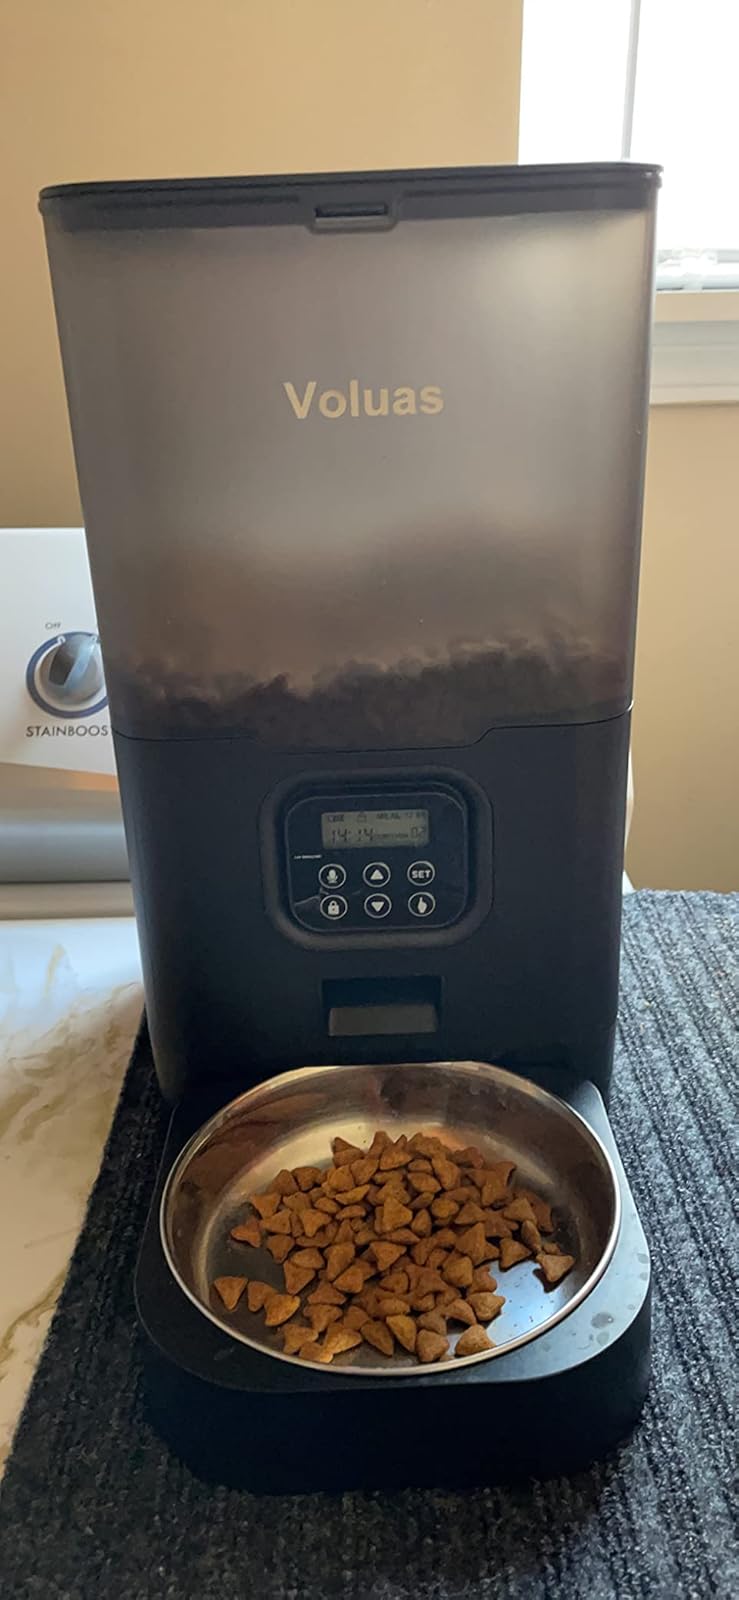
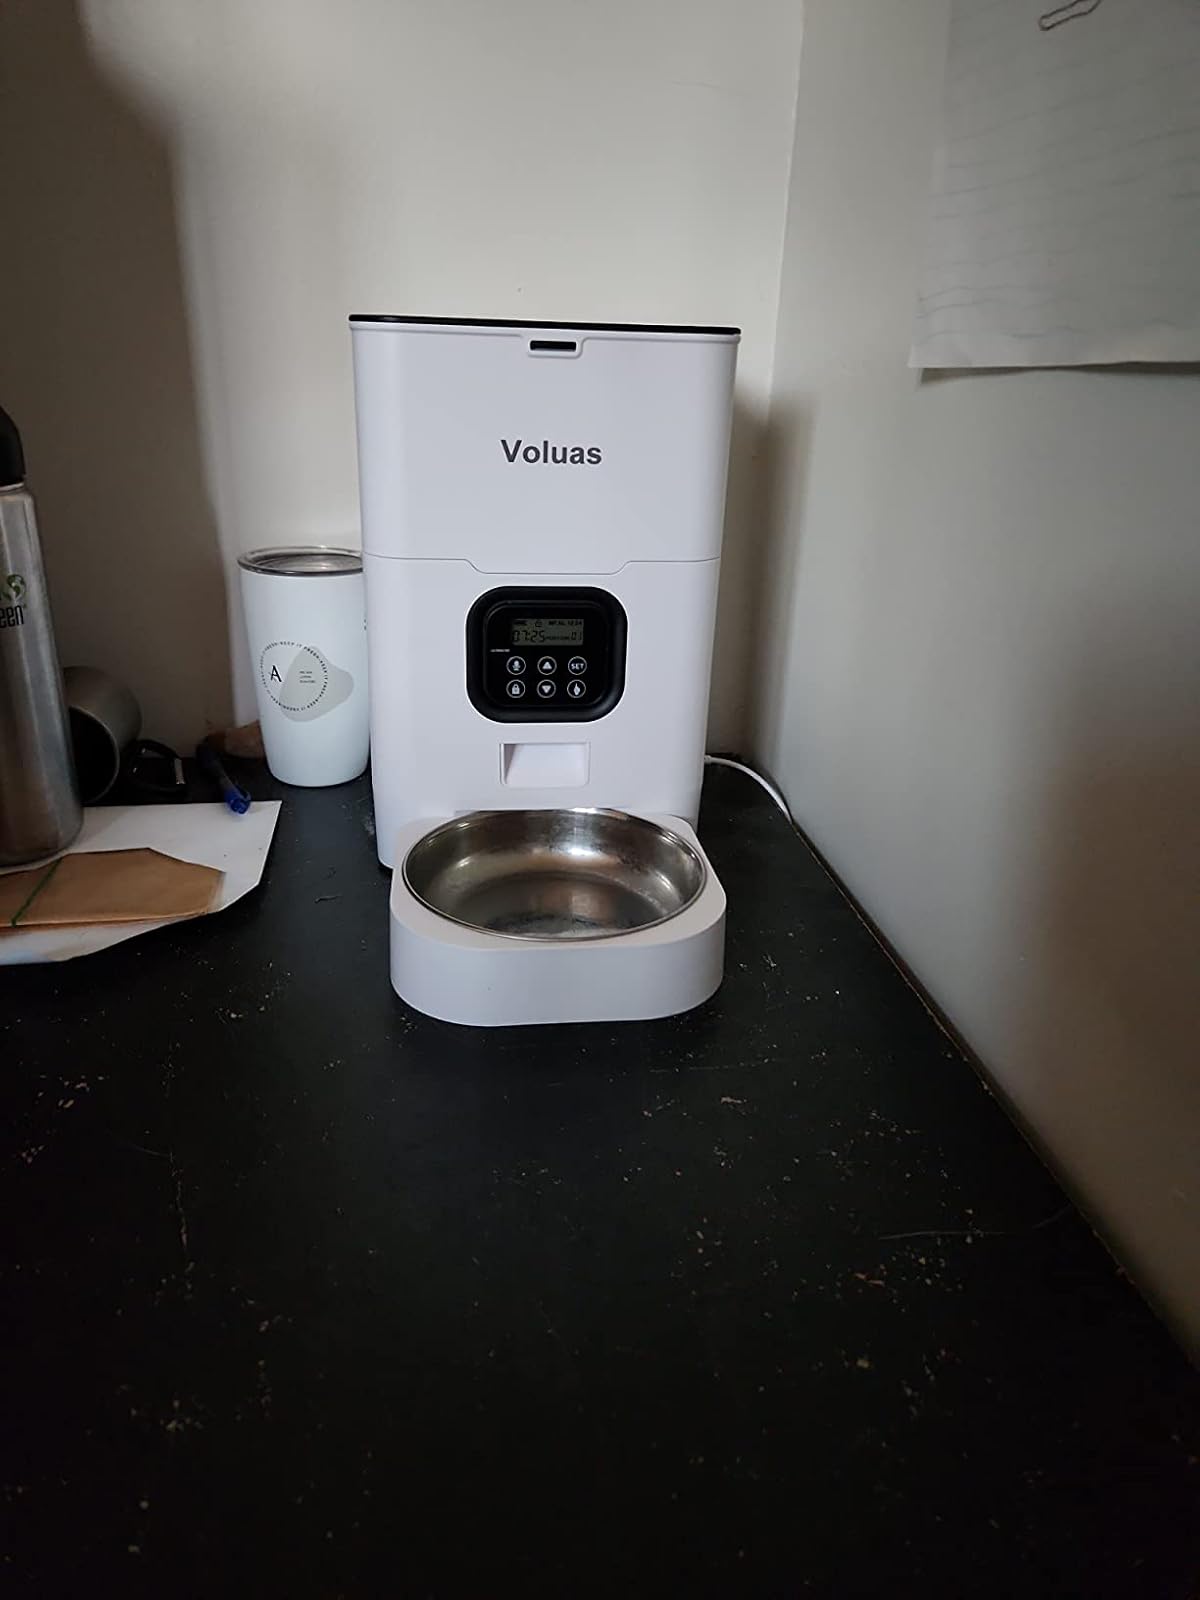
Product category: items_feeder
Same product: no